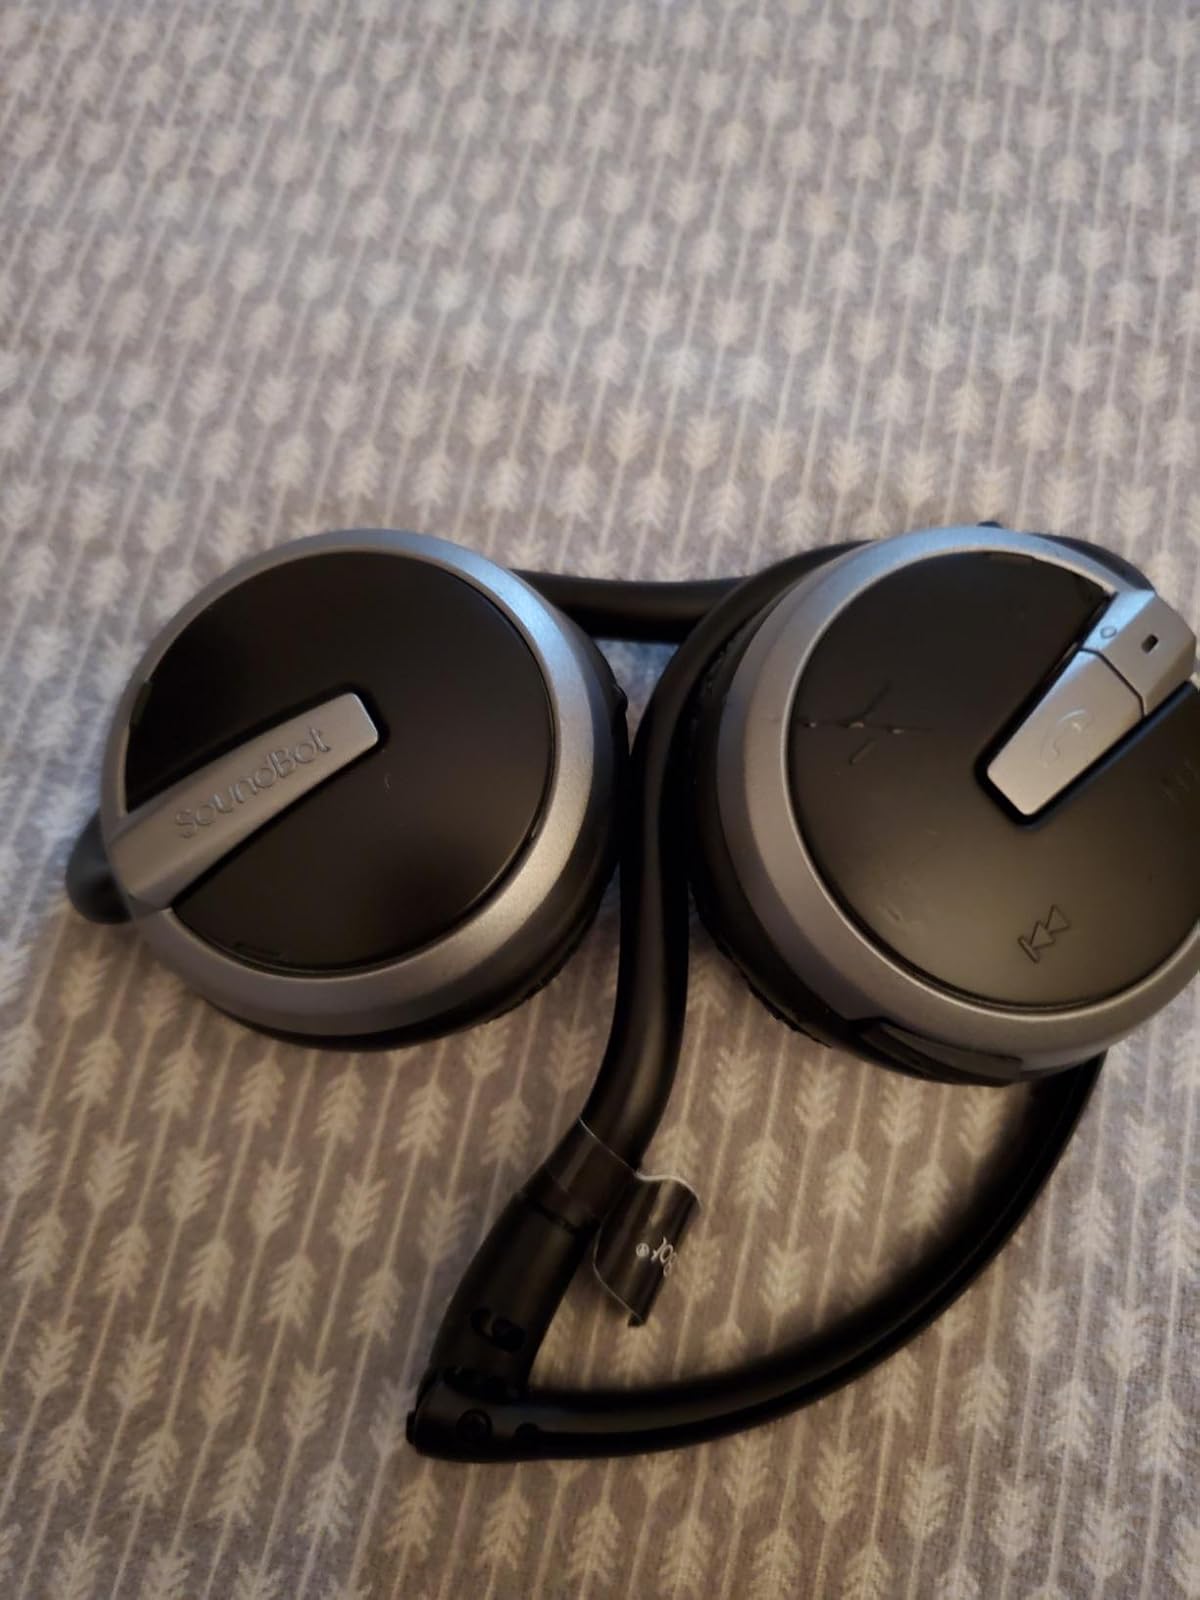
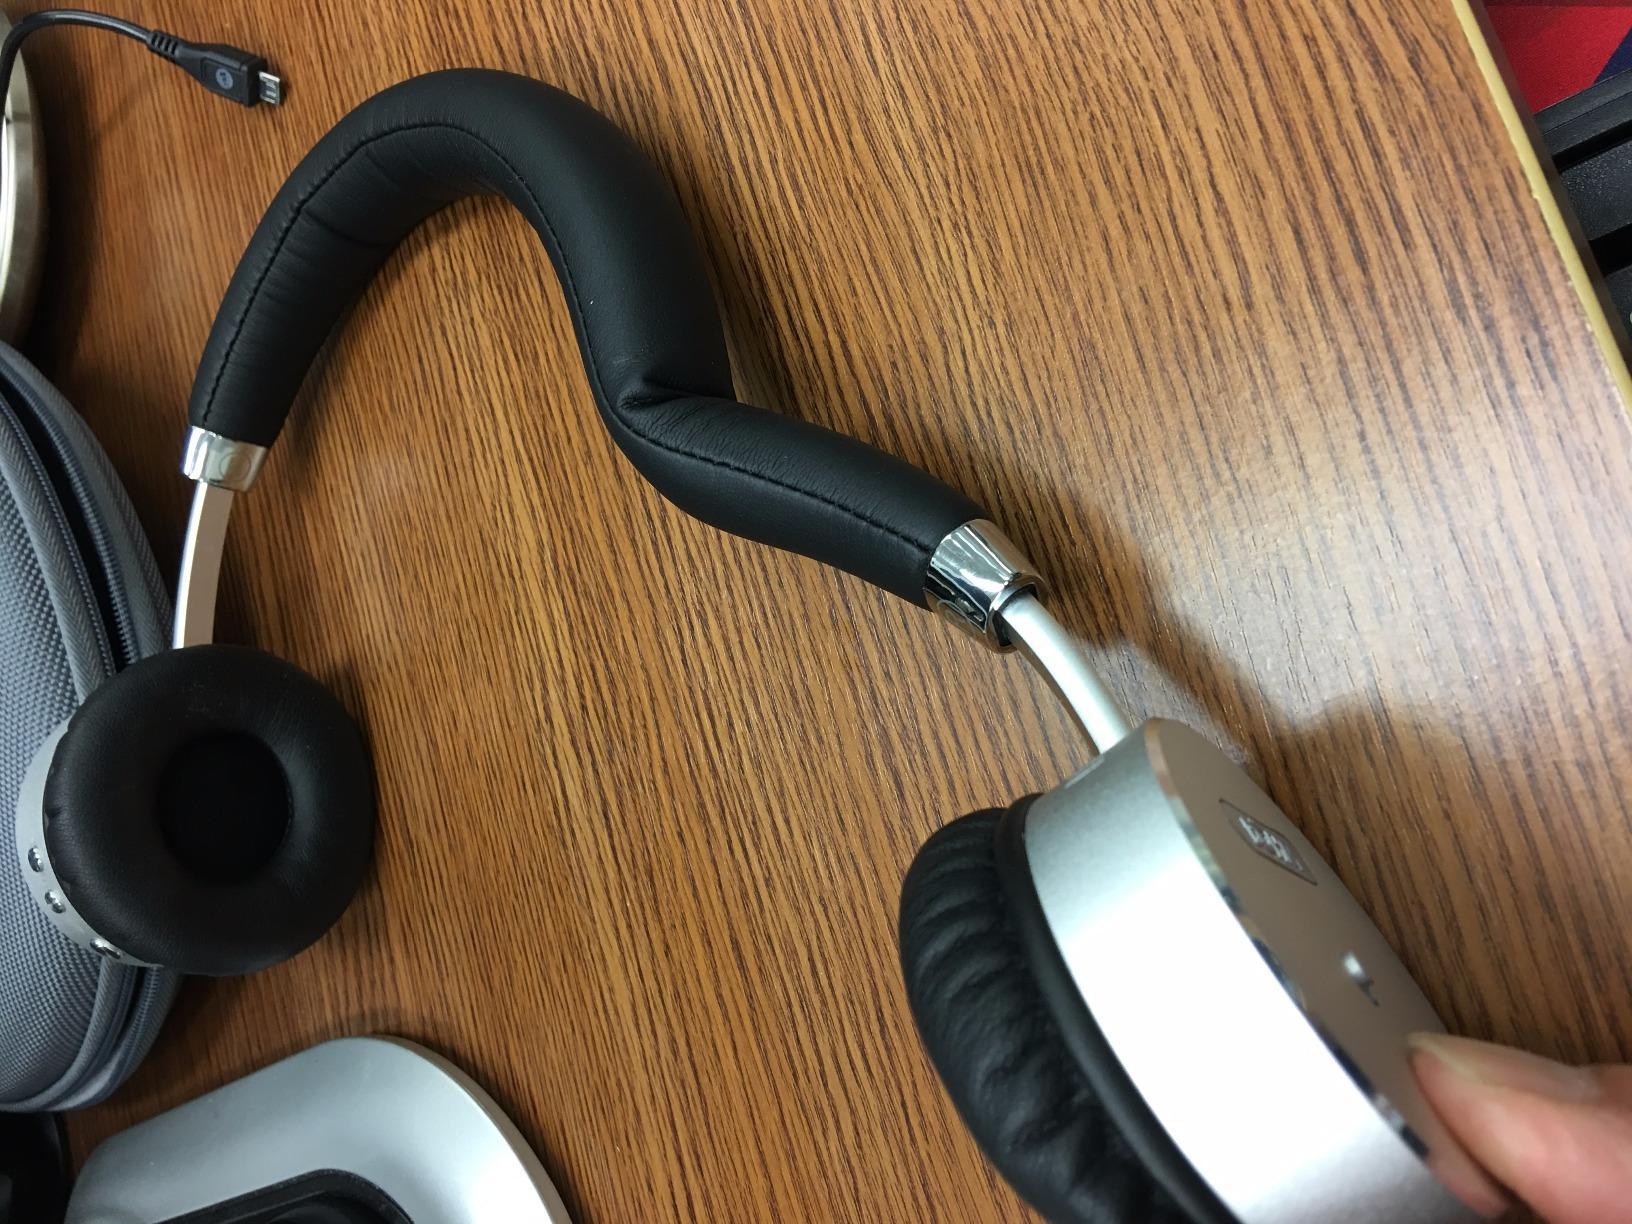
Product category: headphones
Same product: no